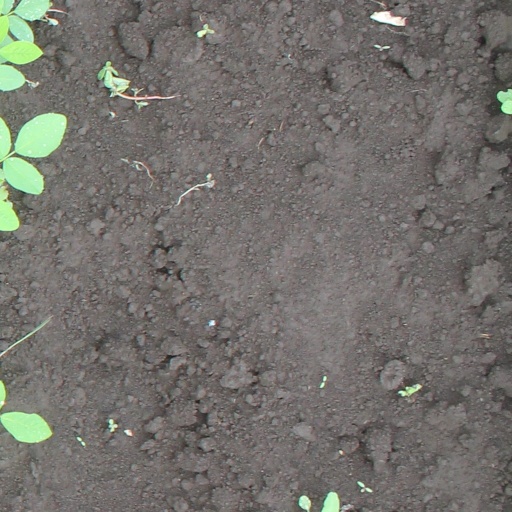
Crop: soybean